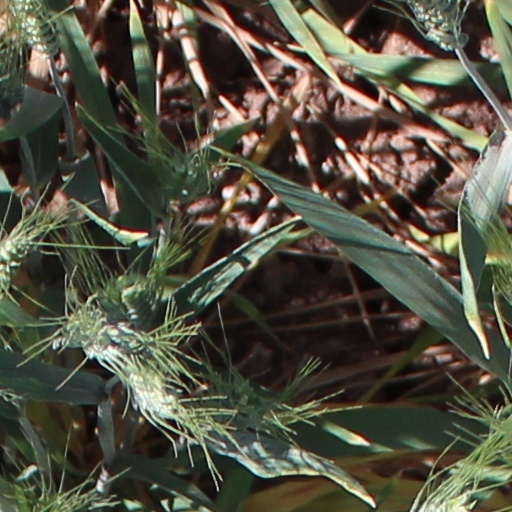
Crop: wheat